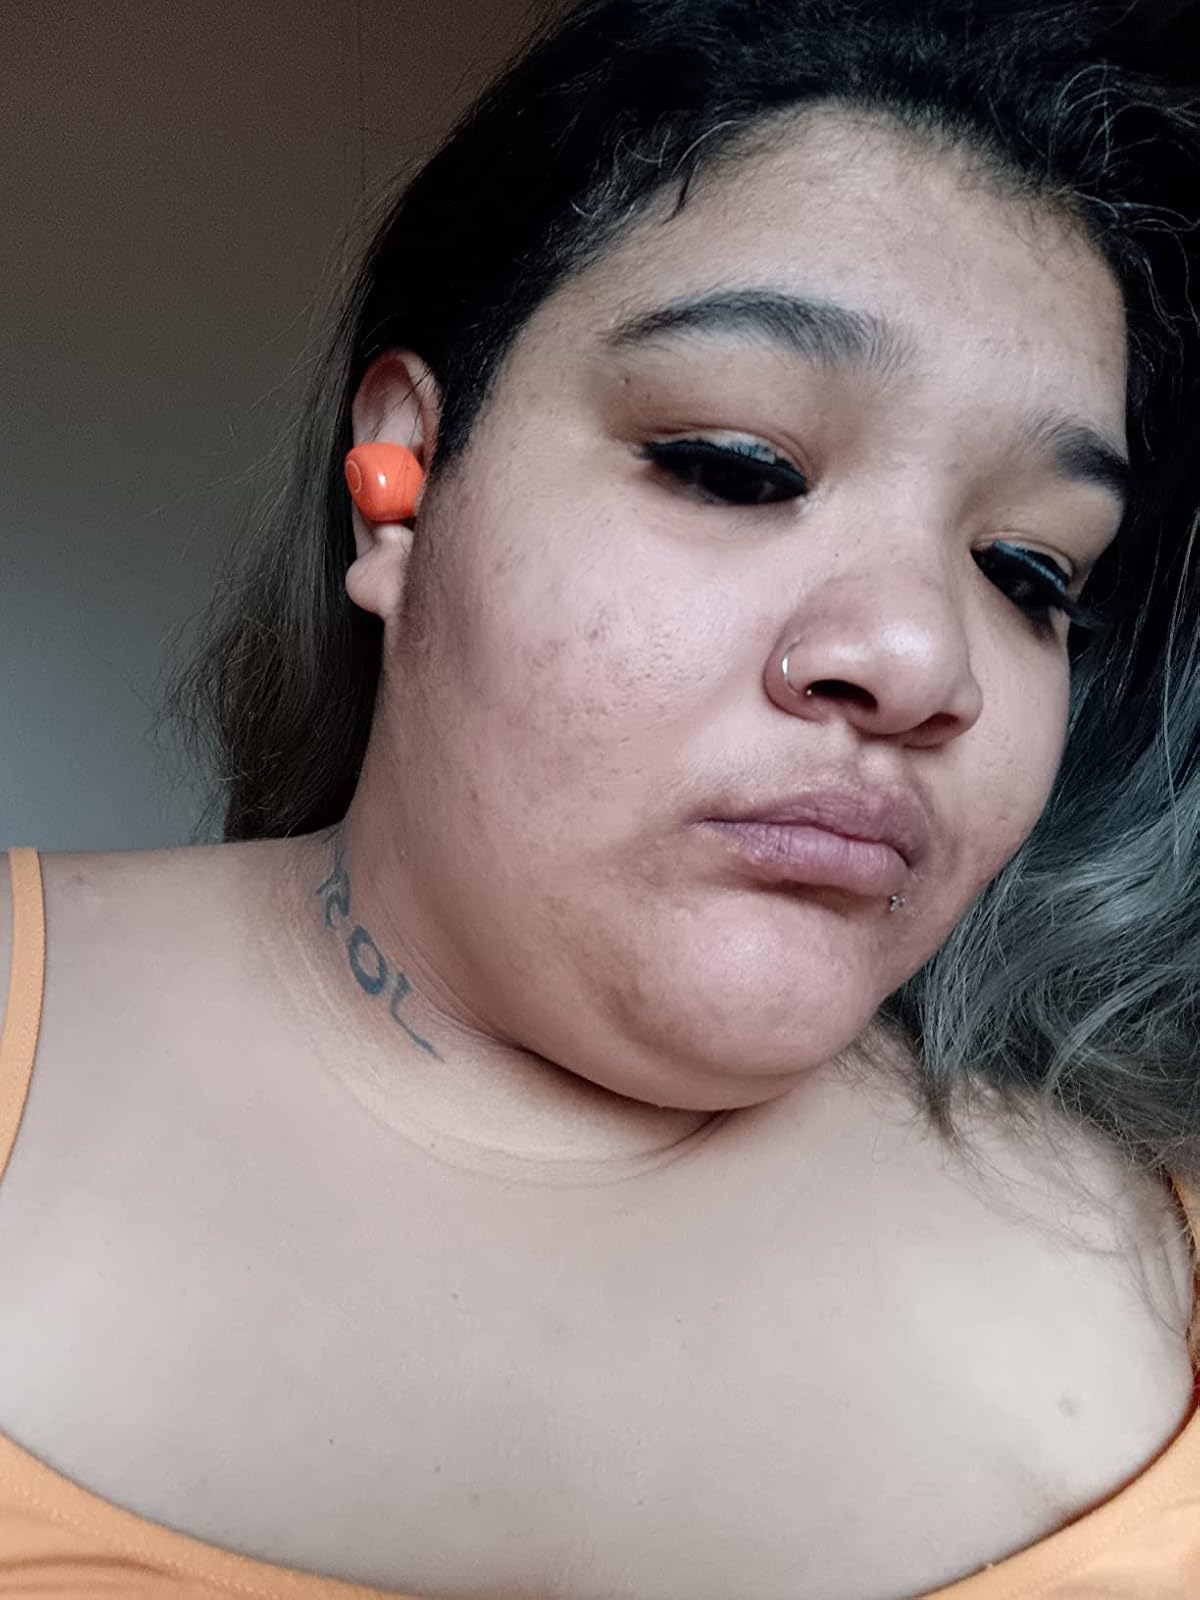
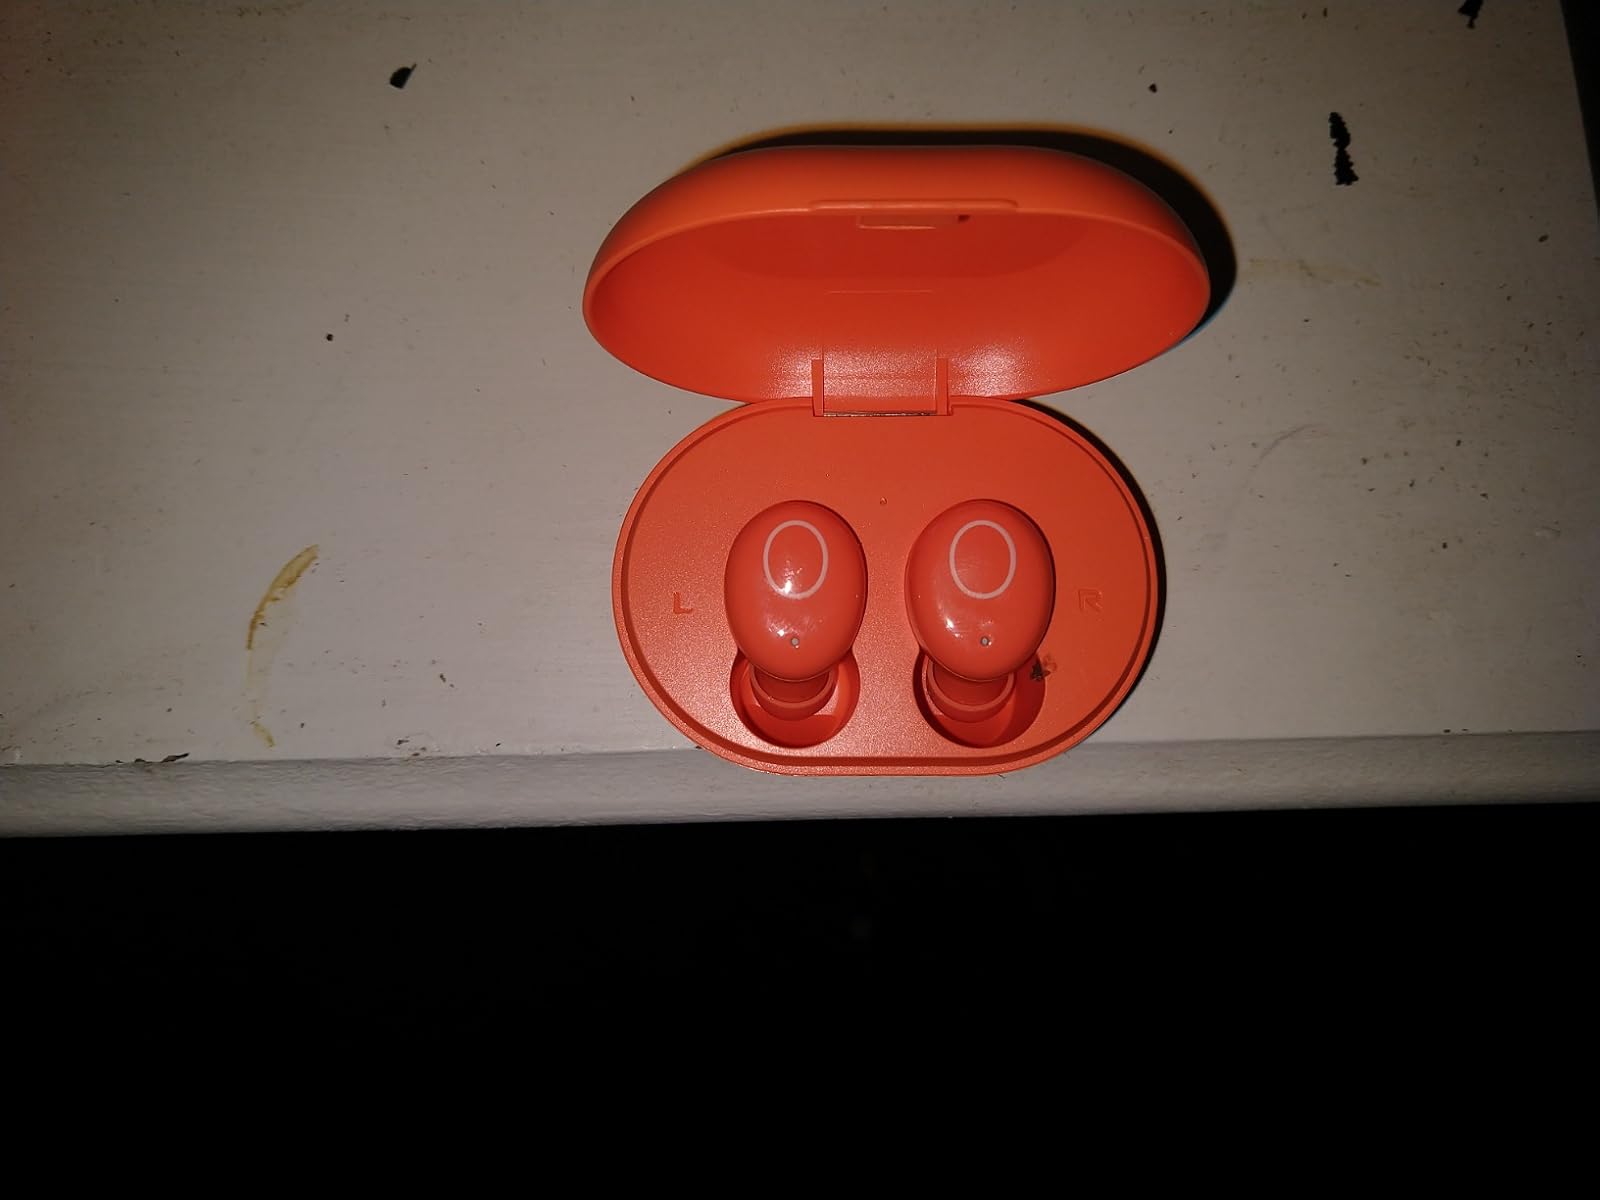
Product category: earbuds
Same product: yes